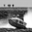
Label: ship